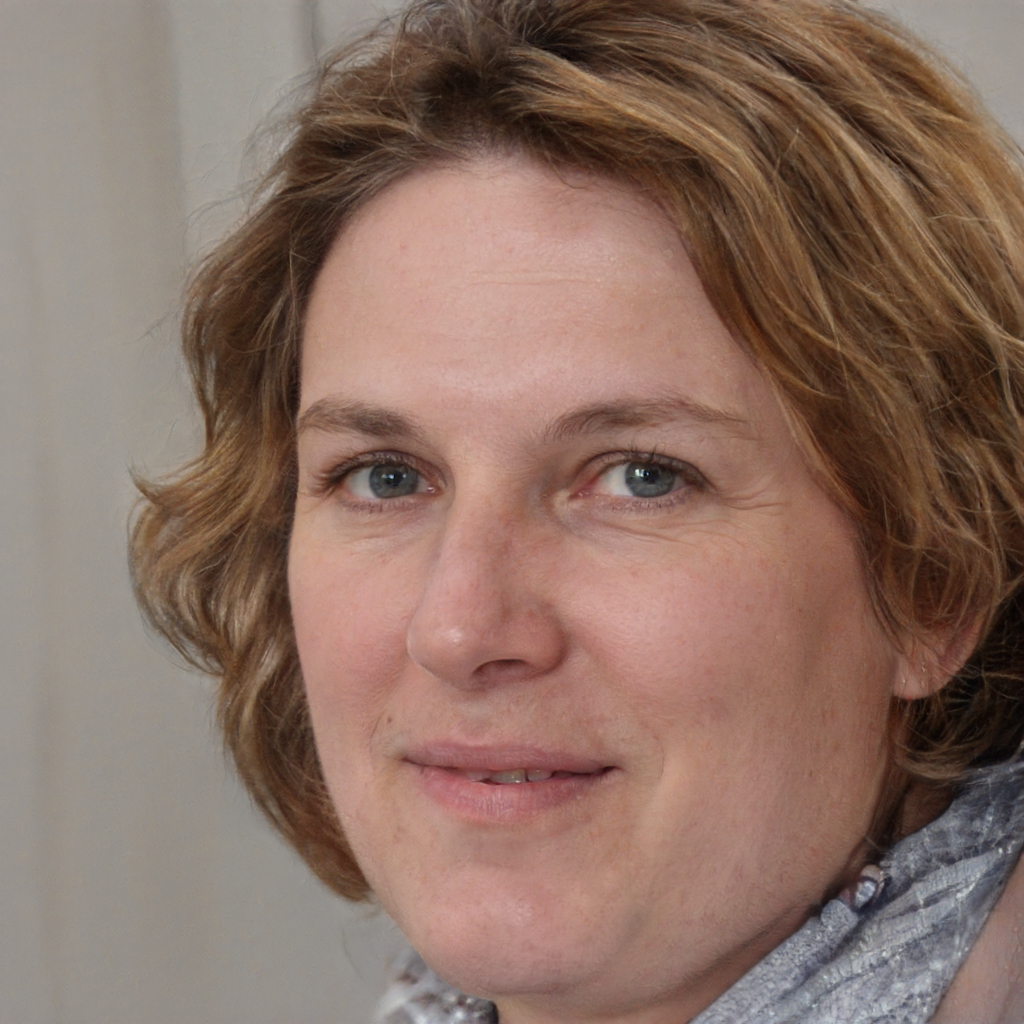
Gender: Female